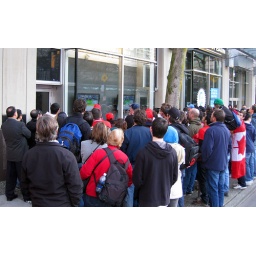
Everyone on Robson Square ran across the street to watch the game in the store window